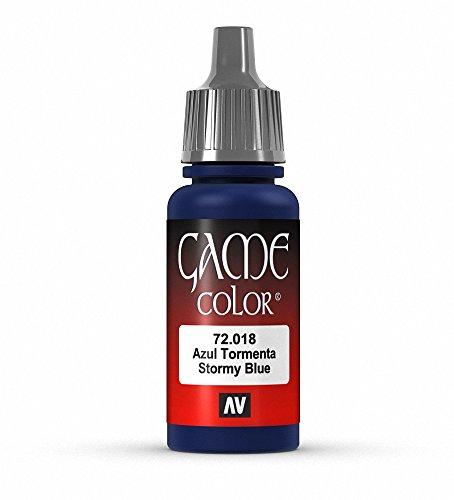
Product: Vallejo Game Color Stormy Blue Paint, 17ml
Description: Great Condition.
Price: $5.10
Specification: ProductDimensions:0.8x0.8x3inches|ItemWeight:0.8ounces|ShippingWeight:0.8ounces(Viewshippingratesandpolicies)|DomesticShipping:ItemcanbeshippedwithinU.S.|InternationalShipping:ThisitemcanbeshippedtoselectcountriesoutsideoftheU.S.LearnMore|ASIN:B000PH9I8S|Itemmodelnumber:VJ72018|Manufacturerrecommendedage:8months-15years